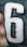
Number: 6